Enge Enadhu Kavithai

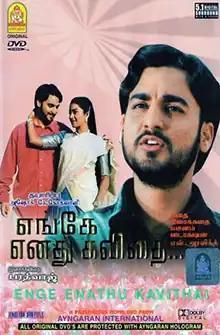
DVD cover

Enge Enadhu Kavithai is a 2002 Indian Tamil-language romantic drama film directed by Aravind. The film stars Kunal in the main lead role alongside Krishna Abhishek, Sriman and Rathi, while Nizhalgal Ravi and Manivannan also appear in supporting roles. Featuring music composed by Bharadwaj, the film was released to a mixed response in May 2002. The film's title is based on a song from "Kandukondain Kandukondain" (2000). This is Kunal and Manivannan's second collaboration after "Kadhalar Dhinam" (1999).